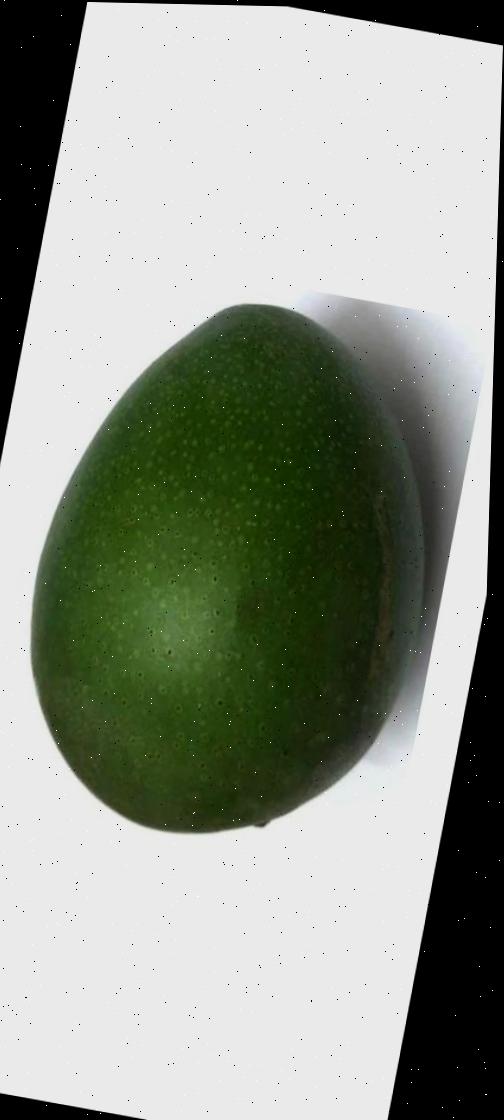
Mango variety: Ashshina Zhinuk